Condoleezza Rice as Secretary of State

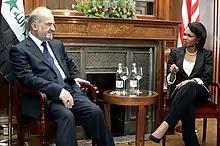
Rice meets with former Iraqi prime minister al-Jaafari in June 2005.

In June 2005, Rice stated: "And at each phase, more Iraqis are involved in this process. Sunni and Shia and Kurds and other Iraqis are concentrating politically on building a united Iraq. That is why I think the insurgency must think that its last days are eventually going to come because the Iraqis are turning to their politics to serve their future."